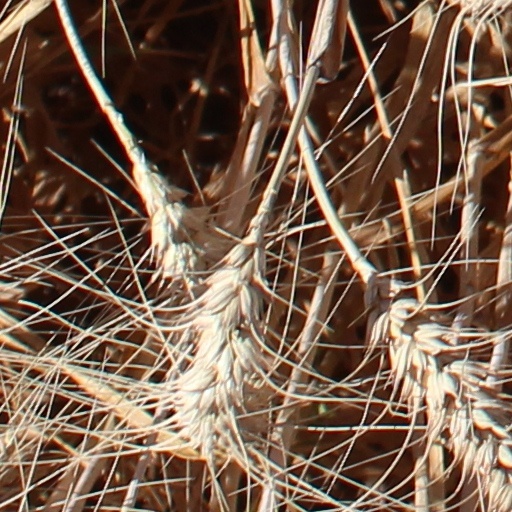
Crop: wheat